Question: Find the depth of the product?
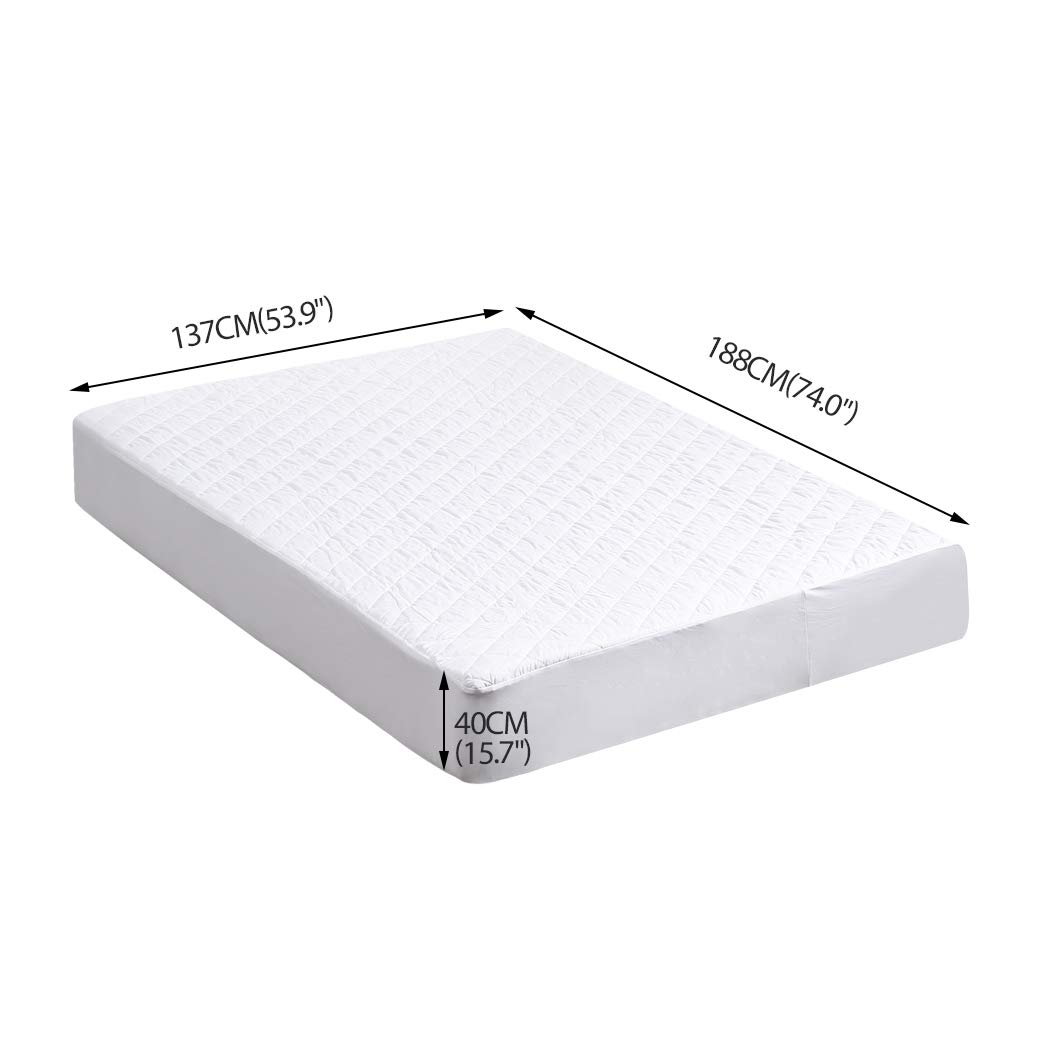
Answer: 188.0 centimetre